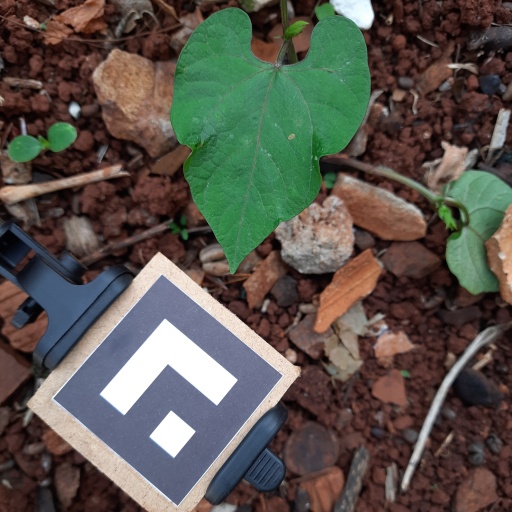
Observations: wavy surface, eating holes in the center, under shade